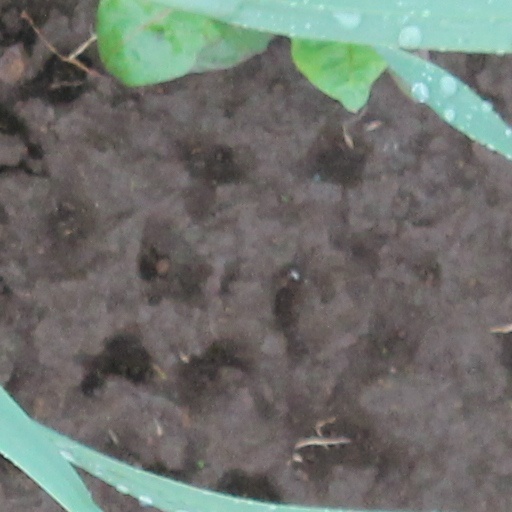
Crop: wheat